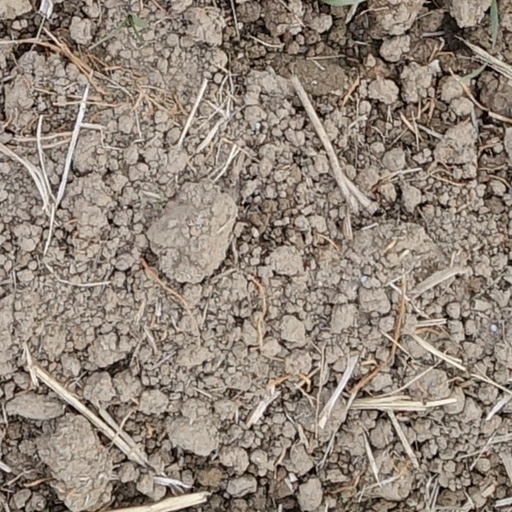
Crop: wheat